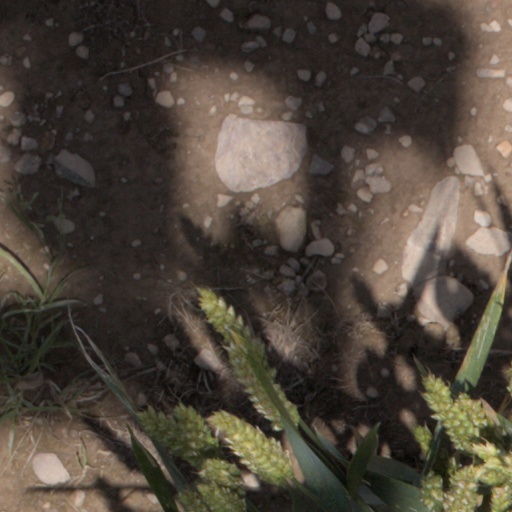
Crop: wheat